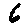
Label: 6